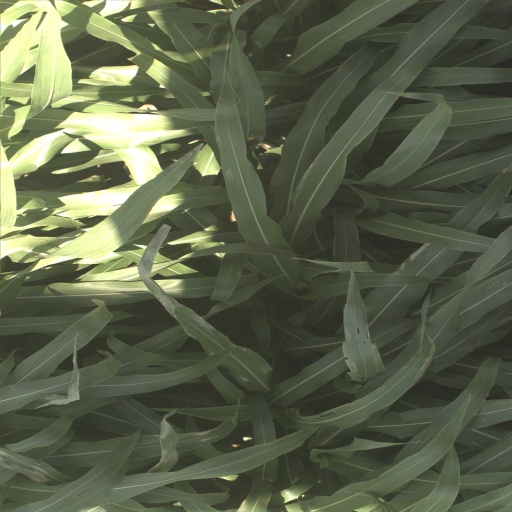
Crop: sorghum